Mikó (archbishop of Kalocsa)

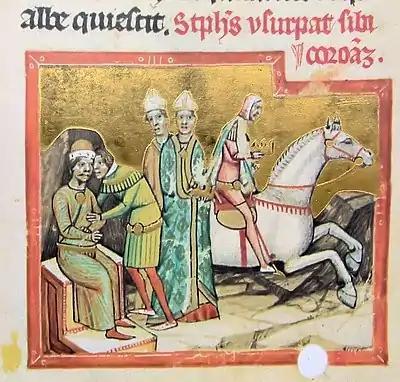
Ladislaus II is crowned king by Mikó (from the "Illuminated Chronicle")

Mikó (died between 1165 and 1169) was a Hungarian prelate in the twelfth century. He was Archbishop of Kalocsa between around 1156 and 1165. He crowned two Hungarian monarchs, Ladislaus II and Stephen IV king, because Lucas, Archbishop of Esztergom, who considered them as usurpers, had denied to perform the ceremony.